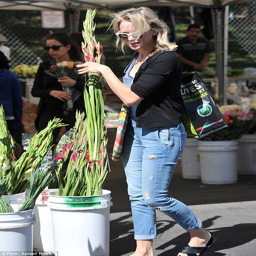
just the right one : person picked through flowers as she carried a reusable bag